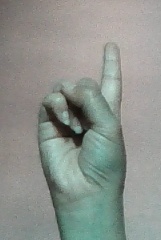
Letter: bb